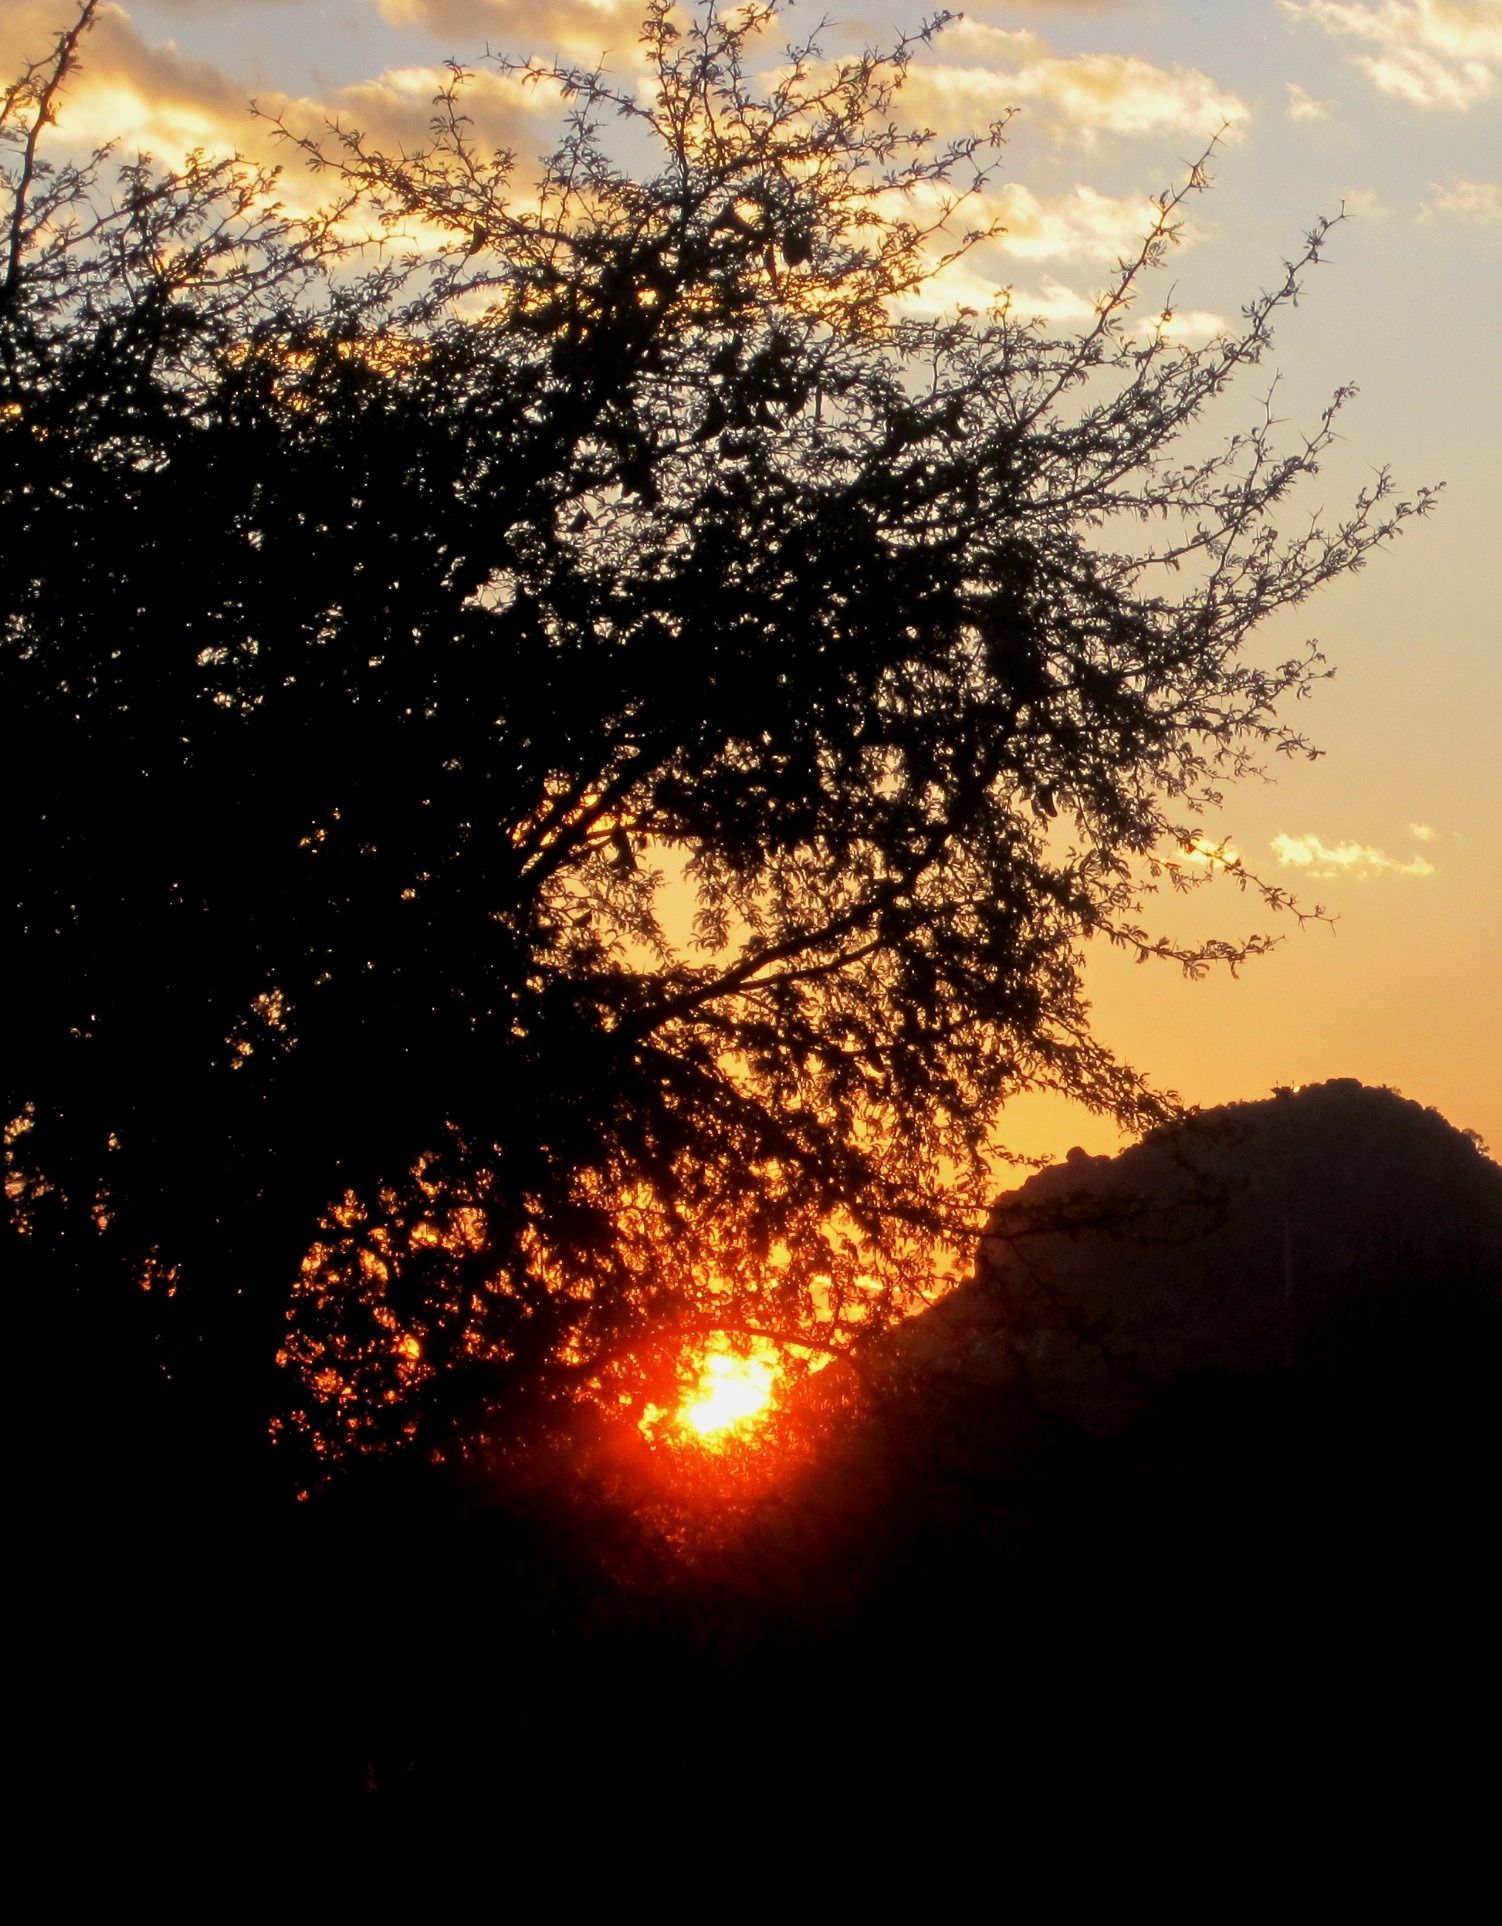
tree, nature, branch, cloud, sky, sun, sunrise, sunset, white, sunlight, morning, hill, flower, dawn, dusk, evening, glow, yellow, bright, orb, halo, astronomical object, atmospheric phenomenon, trees and bush, streky, bright and soft orange